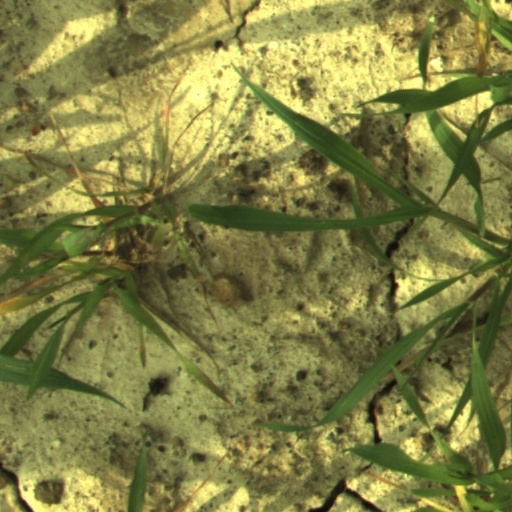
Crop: wheat